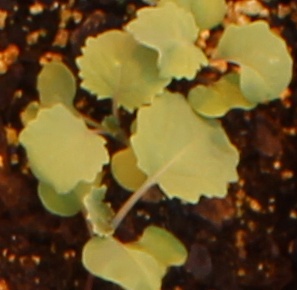
Label: Canola